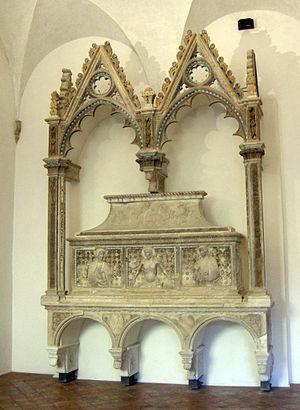
Antoine de Montefeltro est un militaire et condottière italien, comte d'Urbino qui fut actif au XIVᵉ siècle.